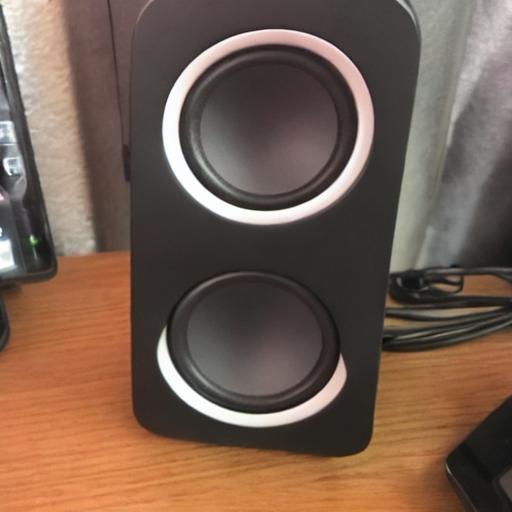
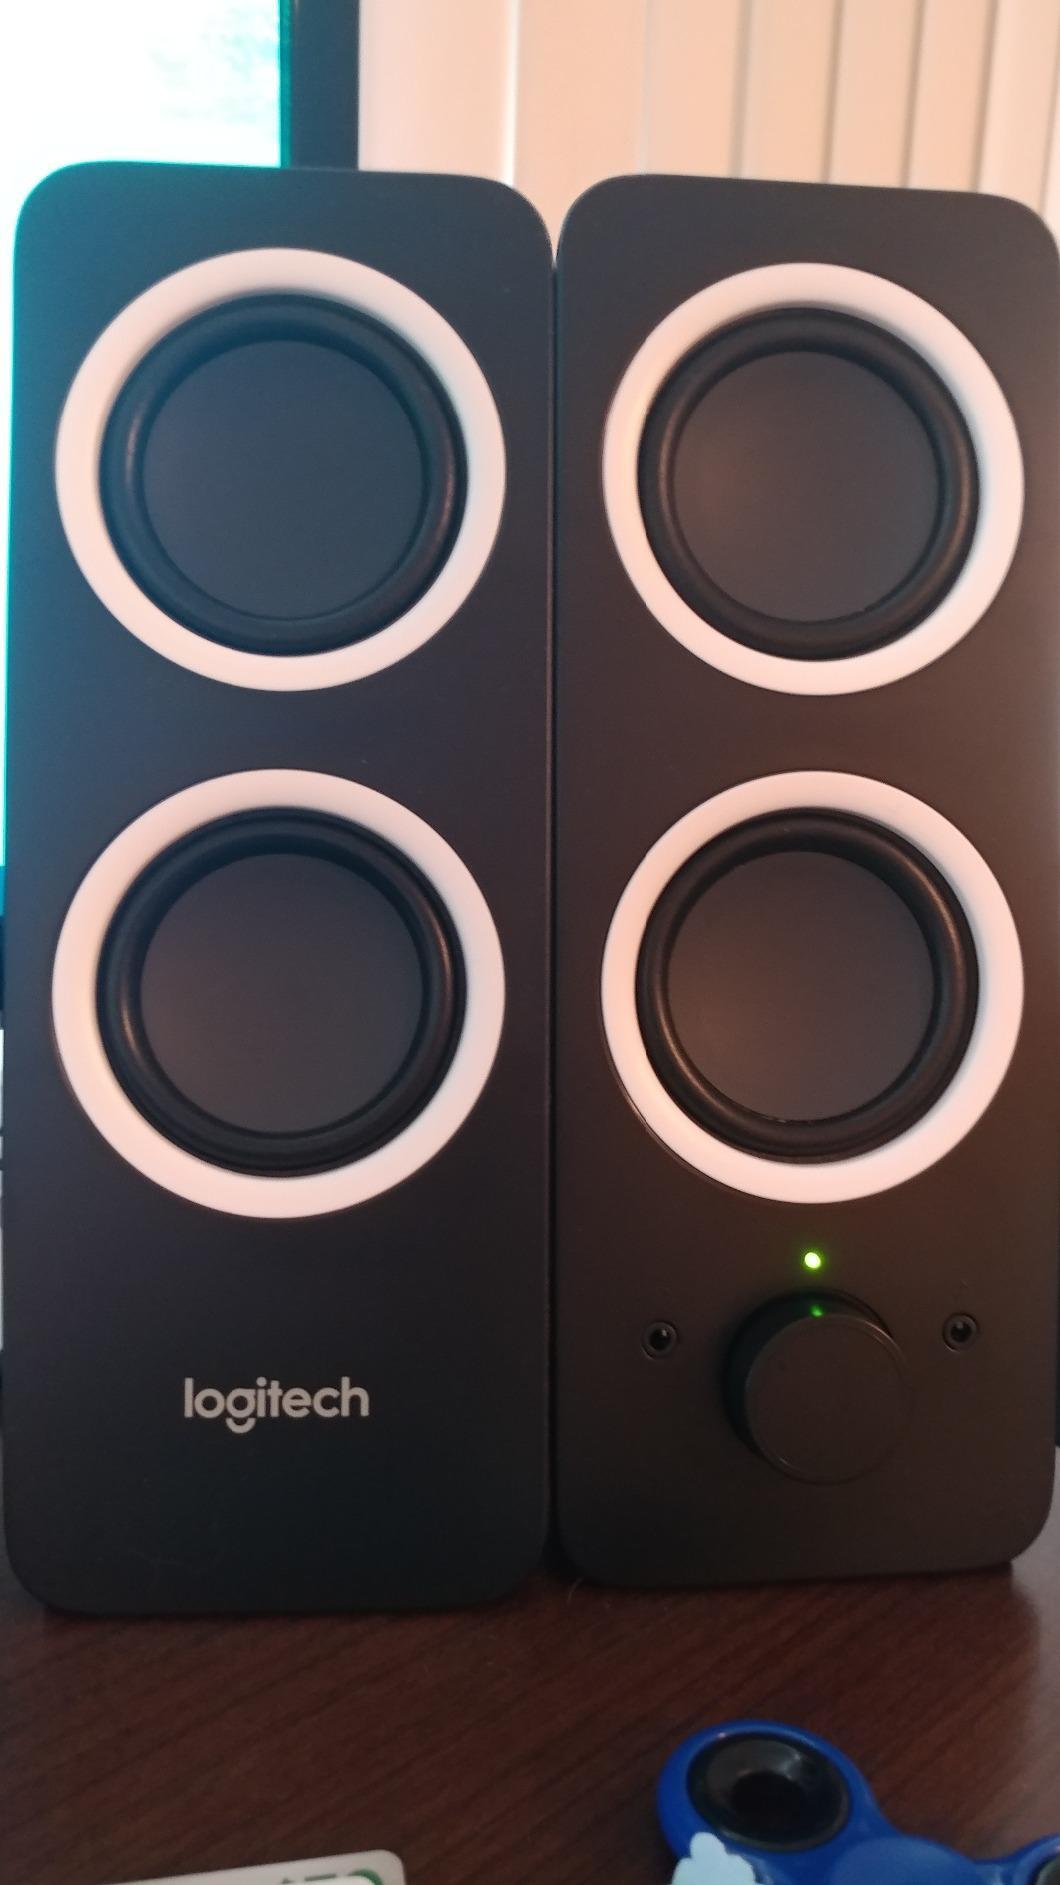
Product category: speaker
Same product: no